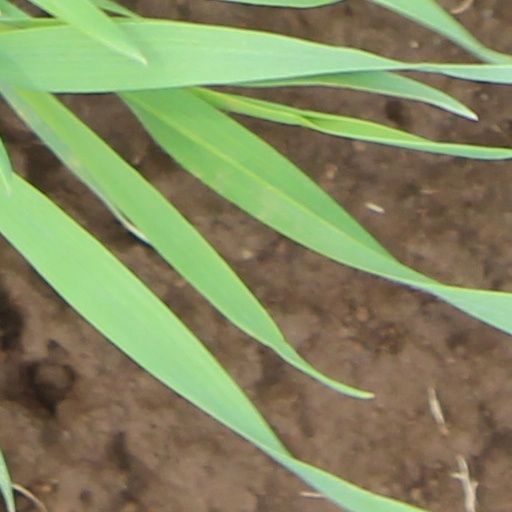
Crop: wheat